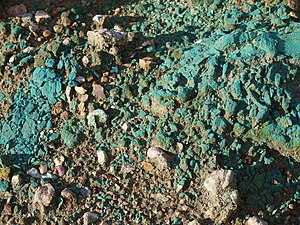
Collstropgrundene
Arsenforurenet jord på collstropgrunden i Brabrand ved Aarhus, september 2010.
Billede af arsenforurenet jord på collstropgrunden i Brabrand, Midtjylland. Jorden er forurenet efter virksomheden Collstrop, som imprægnerede træ på grunden fra 1963 til 2007. En jordprøve taget kort forinden billedet er taget, blev af professor i miljømedicin på SDU, Philippe Grandjean, beskrevet som den giftigste jordprøve, han havde set.
Collstropgrundene er 13 stærkt forurenede grunde i Danmark beliggende i: Aalborg, Allerød, Brabrand ved Aarhus, Brande, Hillerød, Horsens, Ishøj, Køge, Nyborg, Odense og Stevnstrup ved Randers.